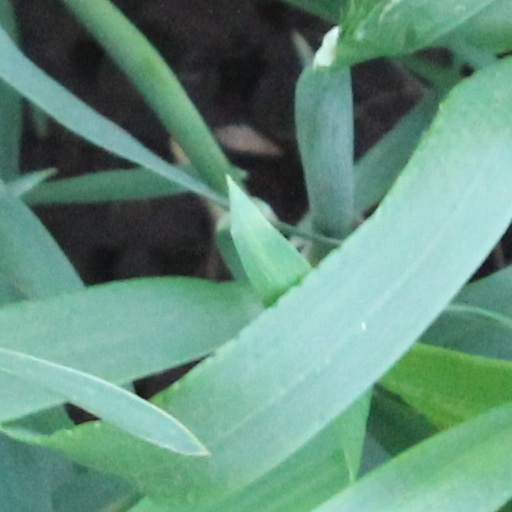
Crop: wheat